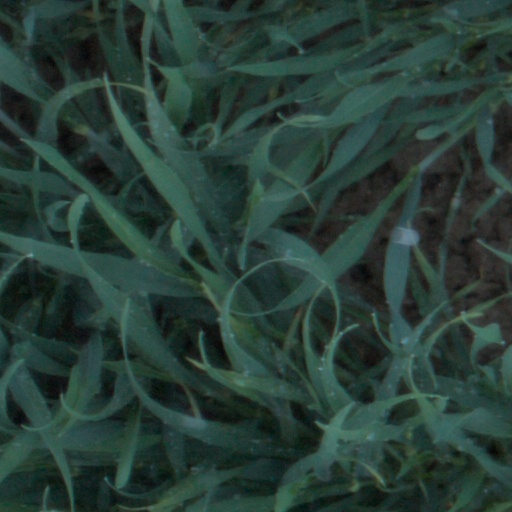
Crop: wheat